Domestic furnishing in early modern Scotland

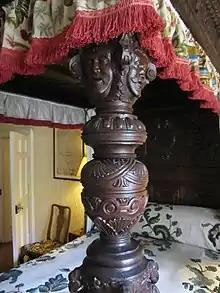
Scottish carved bed post at Crathes Castle

Furniture and furnishings in early modern and late medieval Scotland were made locally or imported, mostly from Flanders and France. Although few pieces of furniture survive from the early part of the period, a rich vocabulary and typology is preserved in inventories and wills. This documentary evidence in the Scots language details the homes of the wealthy and aristocratic. Textiles and beds belonging to Mary, Queen of Scots are very well documented. Scottish wooden furniture was often carved with the initials of married couples.